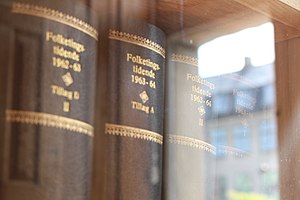
Folketingstidende
Folketingstidende opstillet i Børsbygningen hos Dansk Erhverv.
Bøger med Folketingstidende opstillet i Børsbygningen hos Dansk Erhverv med spejling af bygninger fra Slotholmsgade i glaslågen.
Folketingstidende er en publikation der offentliggør referater af møder og forhandlinger i Danmarks lovgivende forsamling Folketinget, samt dokumenter der er relevante for disse. Folketingstidende afløste Rigsdagstidende i 1953 efter overgangen til et etkammersystem ved Grundloven af 1953. Siden folketingsåret 2009-10 udgives Folketingstidende ikke længere i trykt form, men udelukkende på hjemmesiden folketingstidende.dk